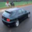
Label: automobile